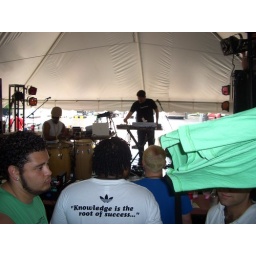
notice the green hype shirt being waved around